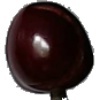
Label: cherry